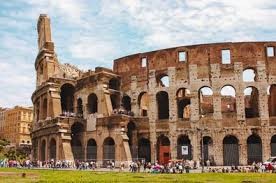
Landmark: Roman Colosseum